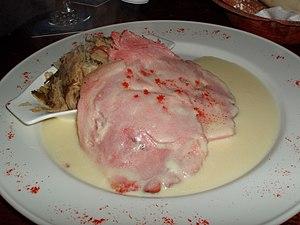
Le chou au bacon est un plat traditionnellement associé à l'Irlande. Il se compose de tranches de bacon cuites avec du chou et des pommes de terre. On utilise parfois du bacon fumé.